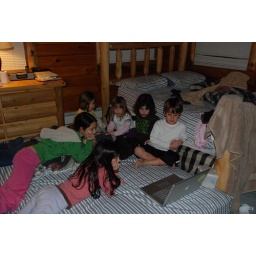
The cat in the hat